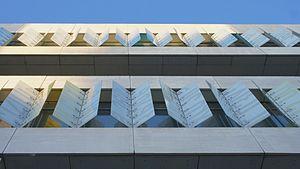
Ørestad Gymnasium est un collège public dans le quartier Ørestad de Copenhague, au Danemark. Il se distingue par son architecture, favorisant des environnements ouverts au lieu de salles de classe traditionnelles, et pour son orientation sur les médias, les communications et la culture. Tout le matériel pédagogique est numérique.